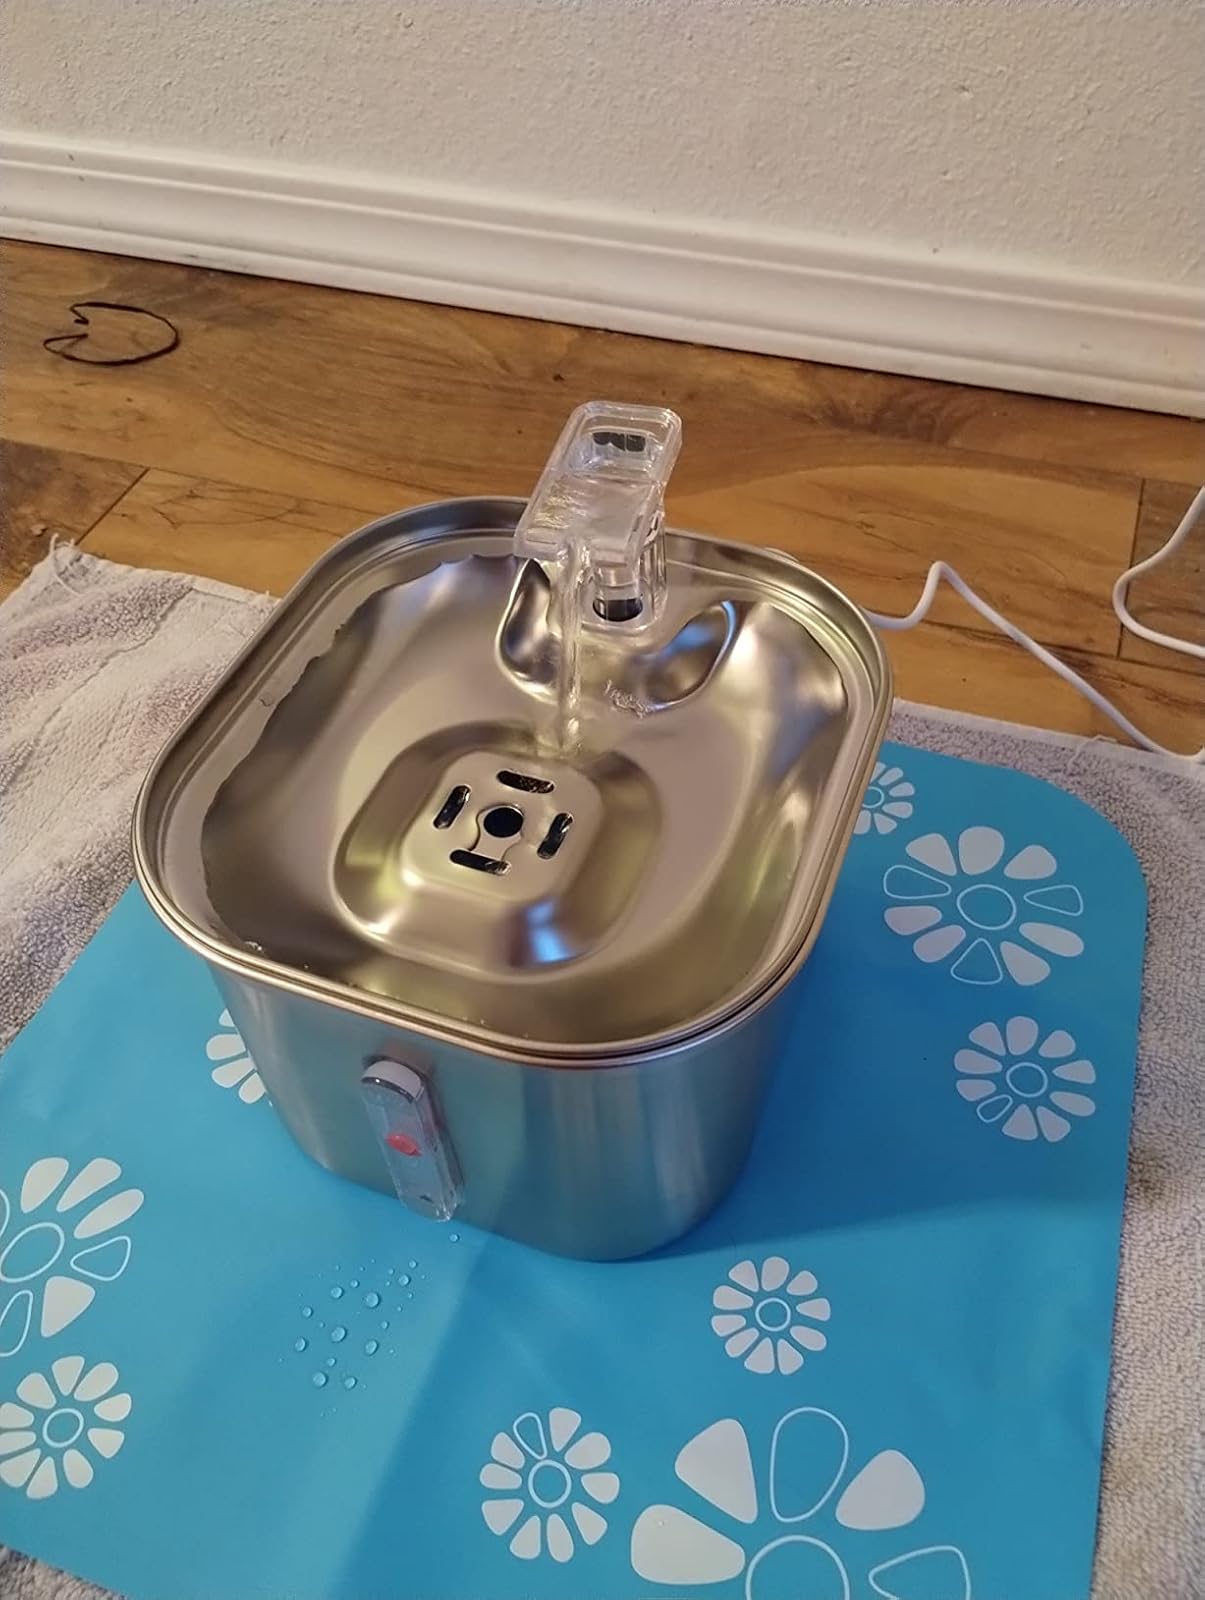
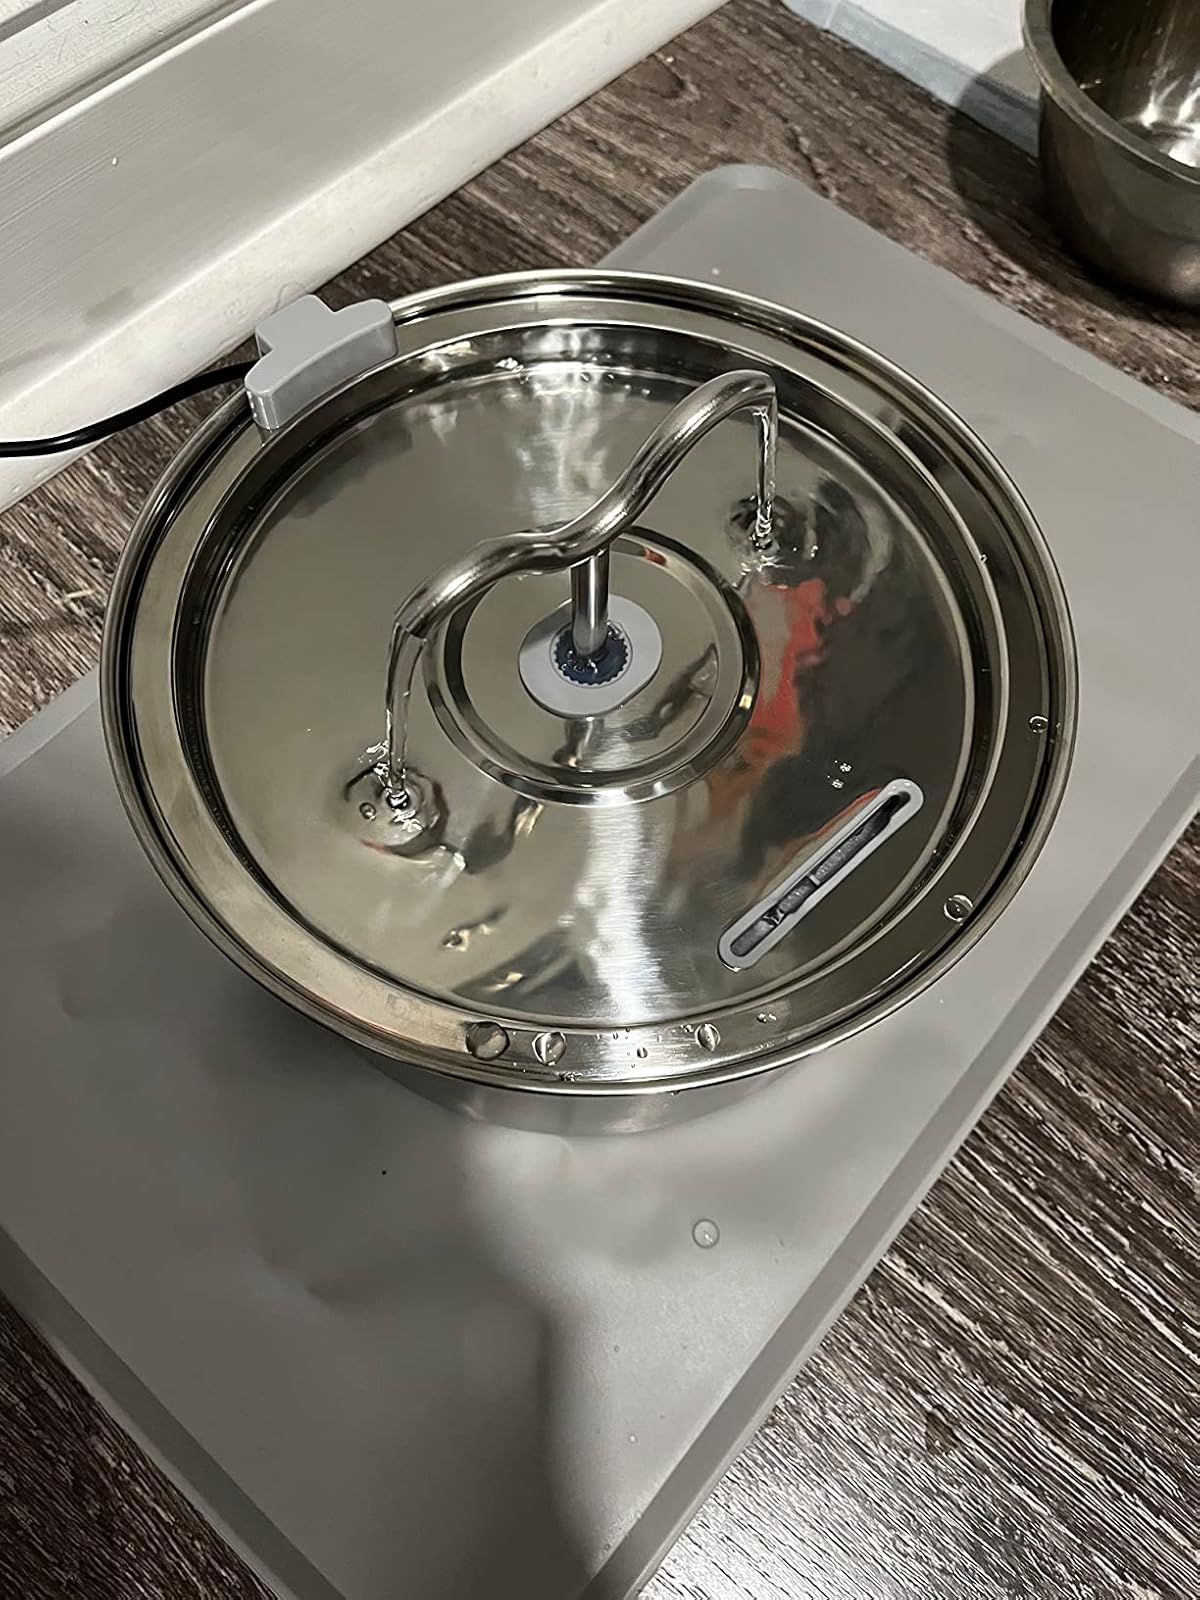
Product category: items_bowl
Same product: no